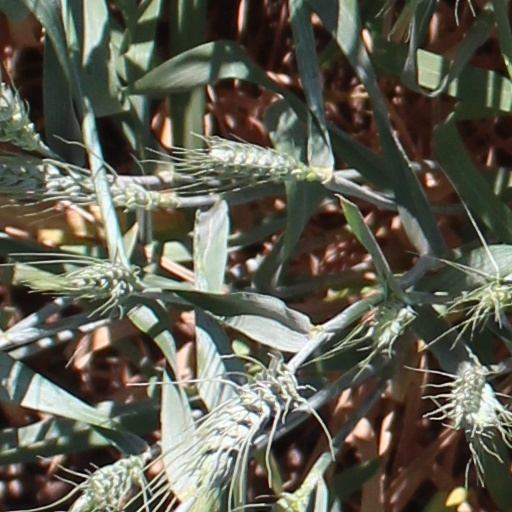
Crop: wheat